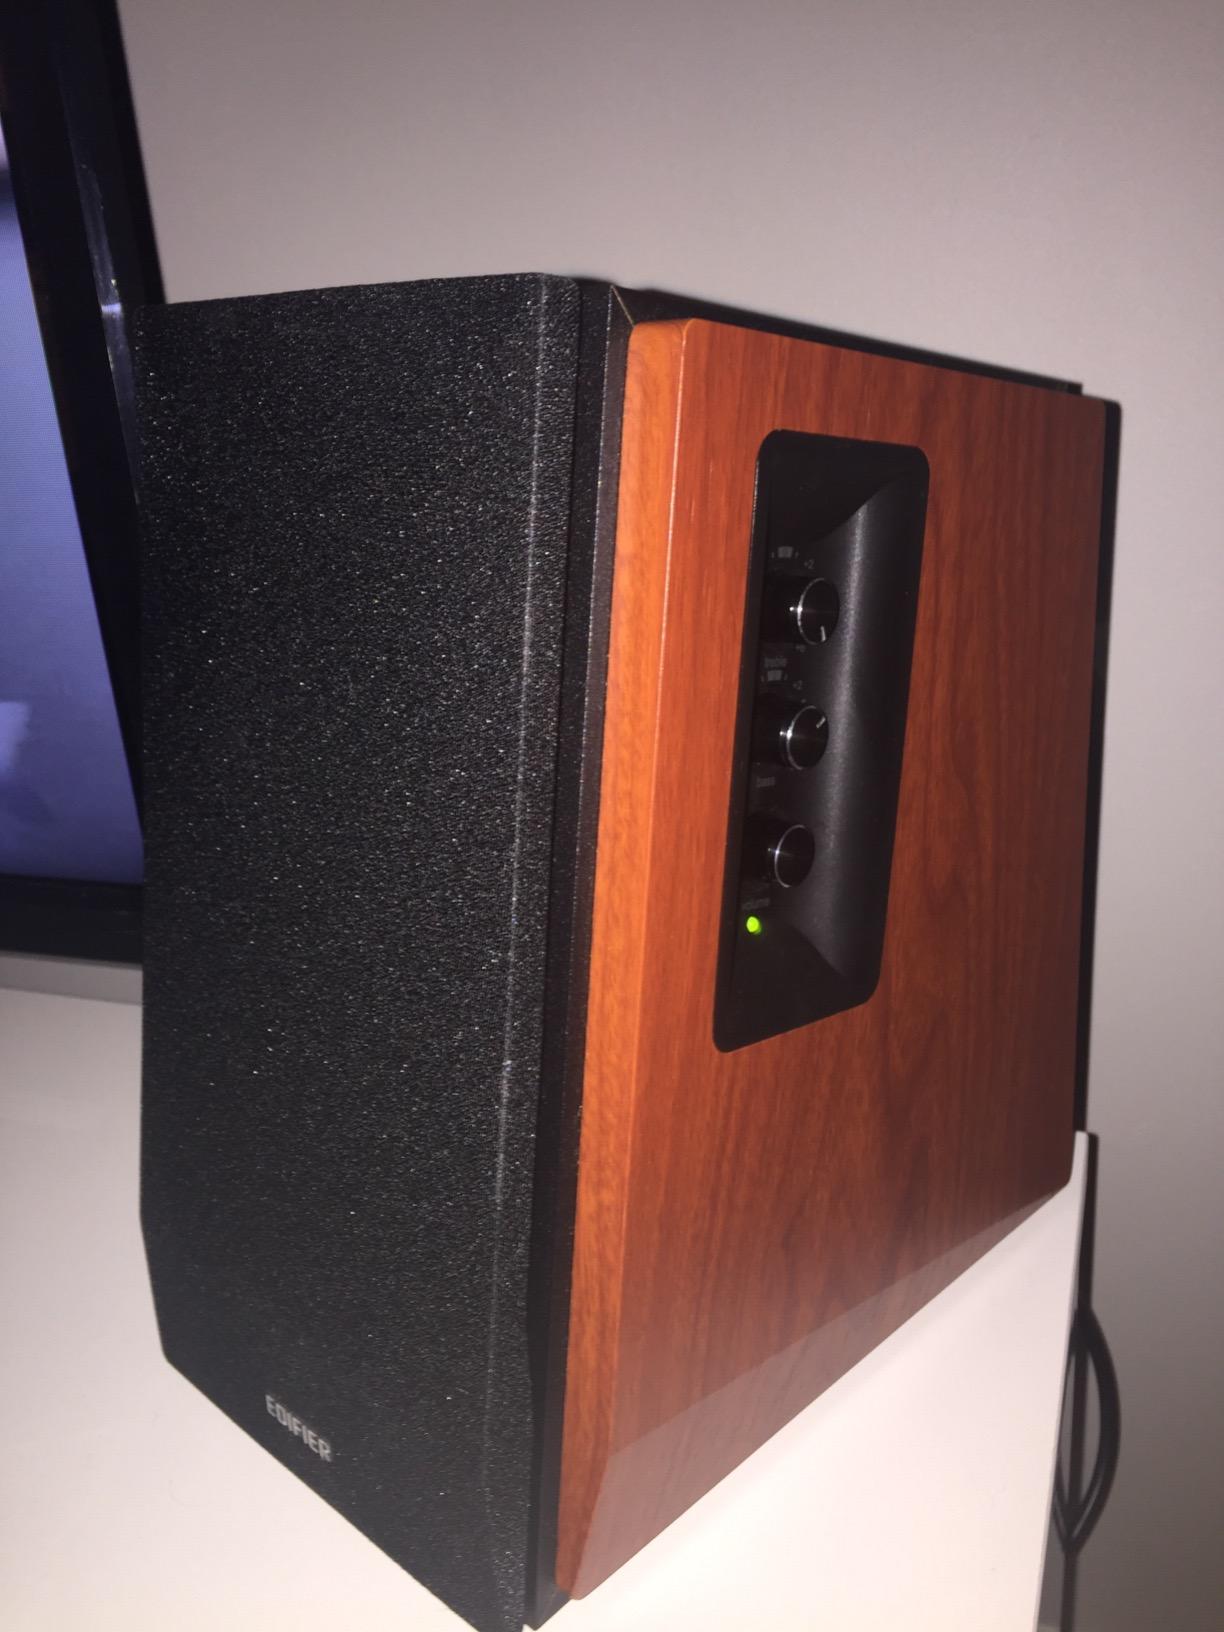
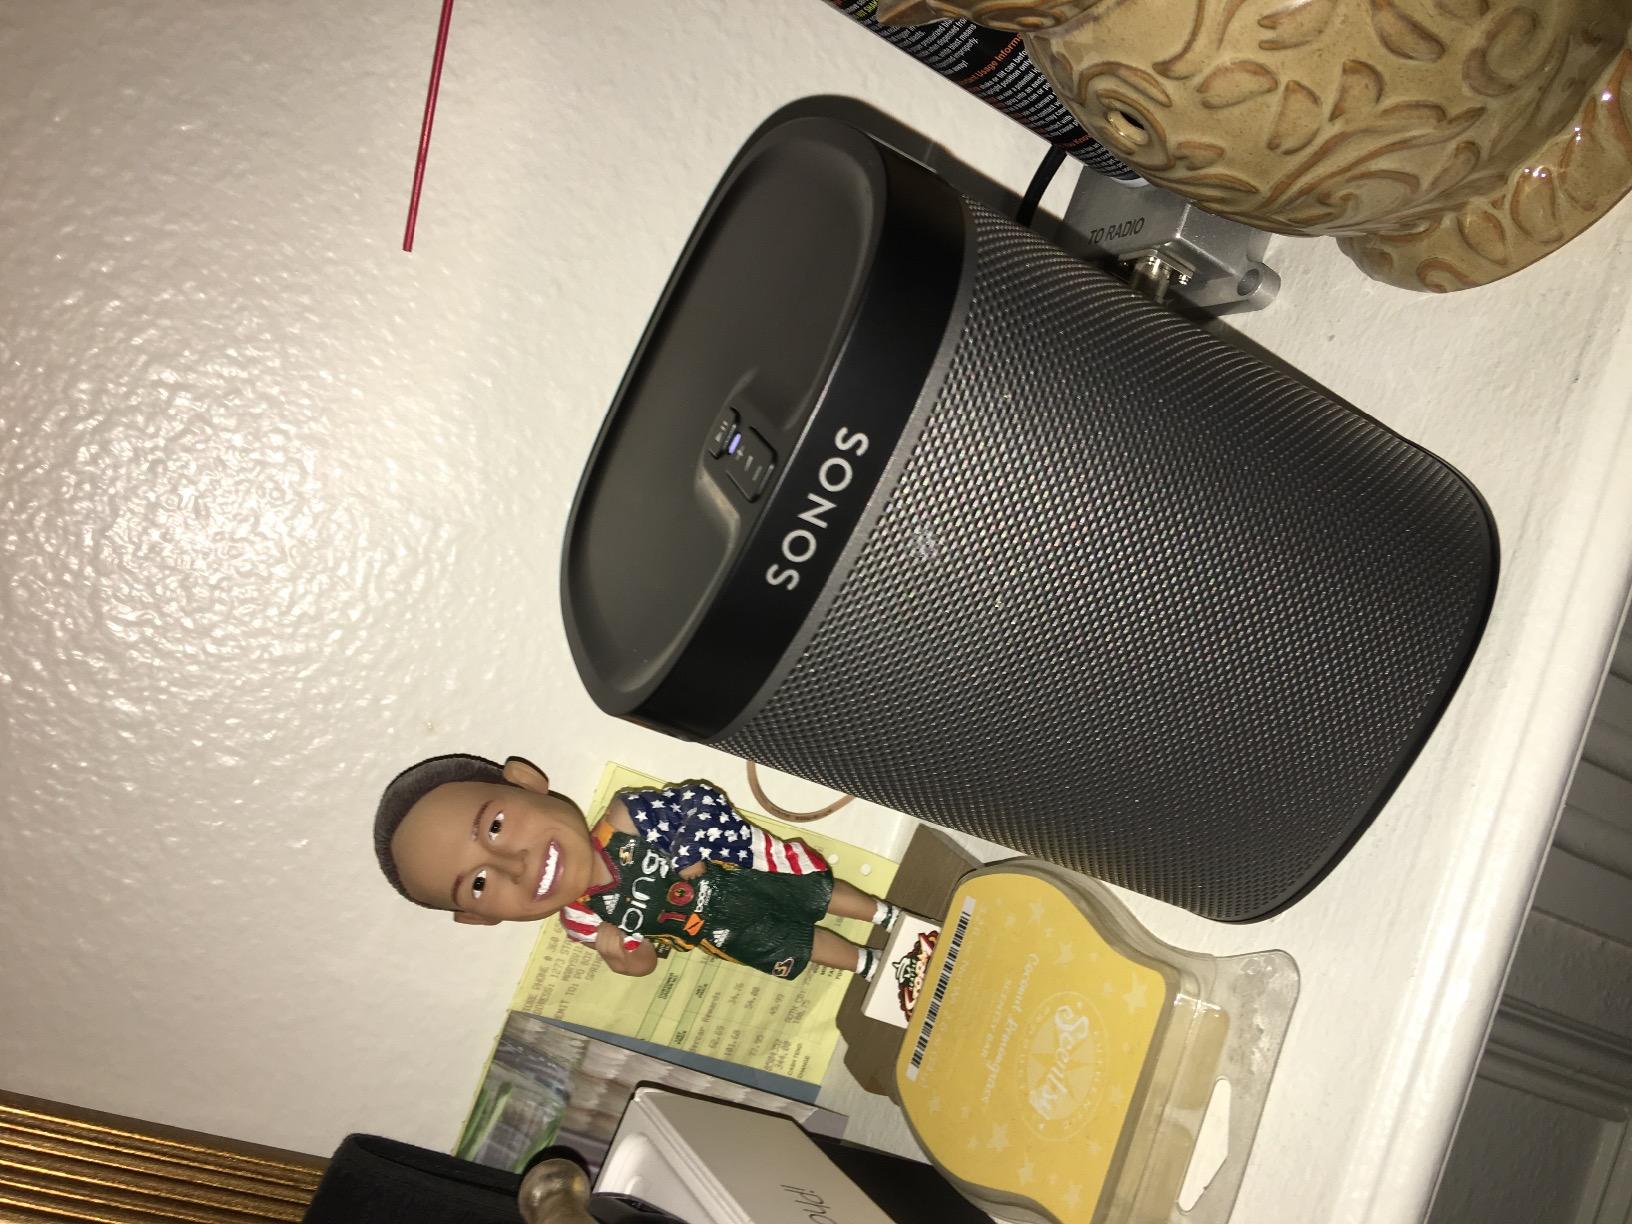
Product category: speaker
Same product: no